Second Temple

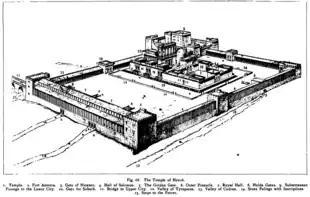
Herod's Temple, from

The writings of Flavius Josephus and the information in tractate Middot of the Mishnah had for long been used for proposing possible designs for the Temple up to 70 CE. The discovery of the Temple Scroll as part of the Dead Sea Scrolls in the 20th century provided another possible source. Lawrence Schiffman states that after studying Josephus and the Temple Scroll, he found Josephus to be historically more reliable than the Temple Scroll.